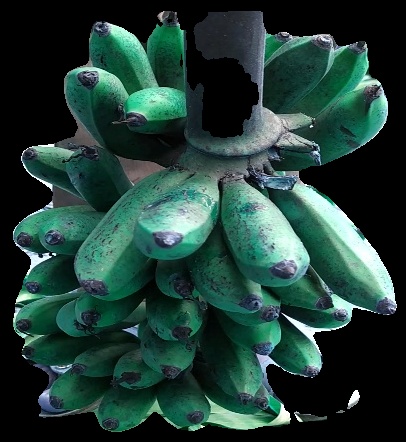
Variety: rasbale
Grade: grade3